Bulgarian Armed Forces

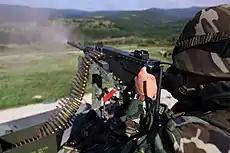
Bulgarian trooper fires an M2 Browning .50 cal machine gun at the Novo Selo training range

Bulgaria's total military personnel as of 2014 is 37,100, of which 30,400 (80.1%) are active military personnel and 8,100 (11.9%) are civilian personnel. The Land Forces are the largest branch, with at least 18,000 men serving there. In terms of percentage, 53% of all Army personnel are in the Land Forces, 25% are in the Air Force, 13% are in the Navy and 9% are in the Joint Forces Command. Annual spending per soldier amounts to 30,000 leva (~ 15,000 euro) and is scheduled to increase to 43,600 leva by 2014.